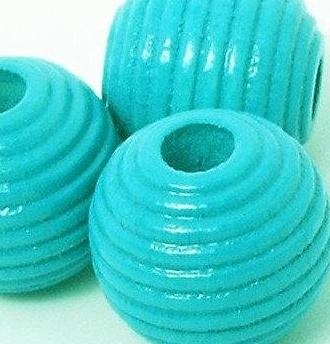
Texture: grooved